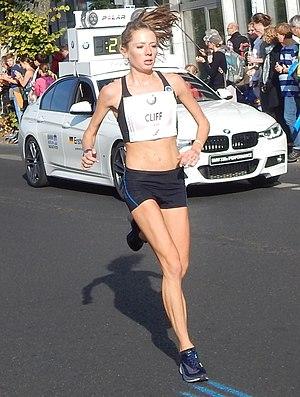
Rachel Cliff, née le 1ᵉʳ avril 1988 à Vancouver, est une athlète canadienne. Le 10 mars 2019, elle établit un nouveau record canadien sur marathon en terminant en 2:26:56 à Nagoya, surpassant ainsi le précédent record datant de 2013, détenu jusqu’alors par Lanni Marchant.